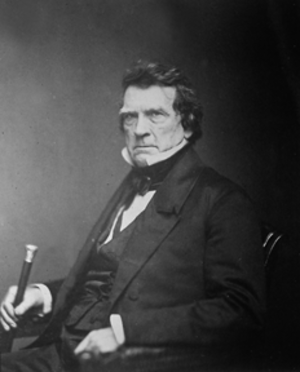
Cet article dresse une liste des secrétaires d'État des États-Unis, responsable du département d'État au sein du gouvernement fédéral des États-Unis. Se plaçant en quatrième position dans l'ordre de succession présidentielle, il en est le deuxième membre du cabinet après le vice-président.
Le secrétaire à la Guerre des États-Unis est un ancien membre du cabinet des États-Unis en sa qualité de dirigeant du département de la Guerre.